Kushiwara Station

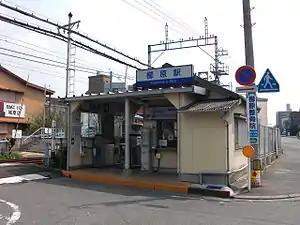
Kushiwara Station building

is a passenger railway station located in the city of Kurume, Fukuoka, Japan. It is operated by the private transportation company Nishi-Nippon Railroad (NNR), and has station number T26.